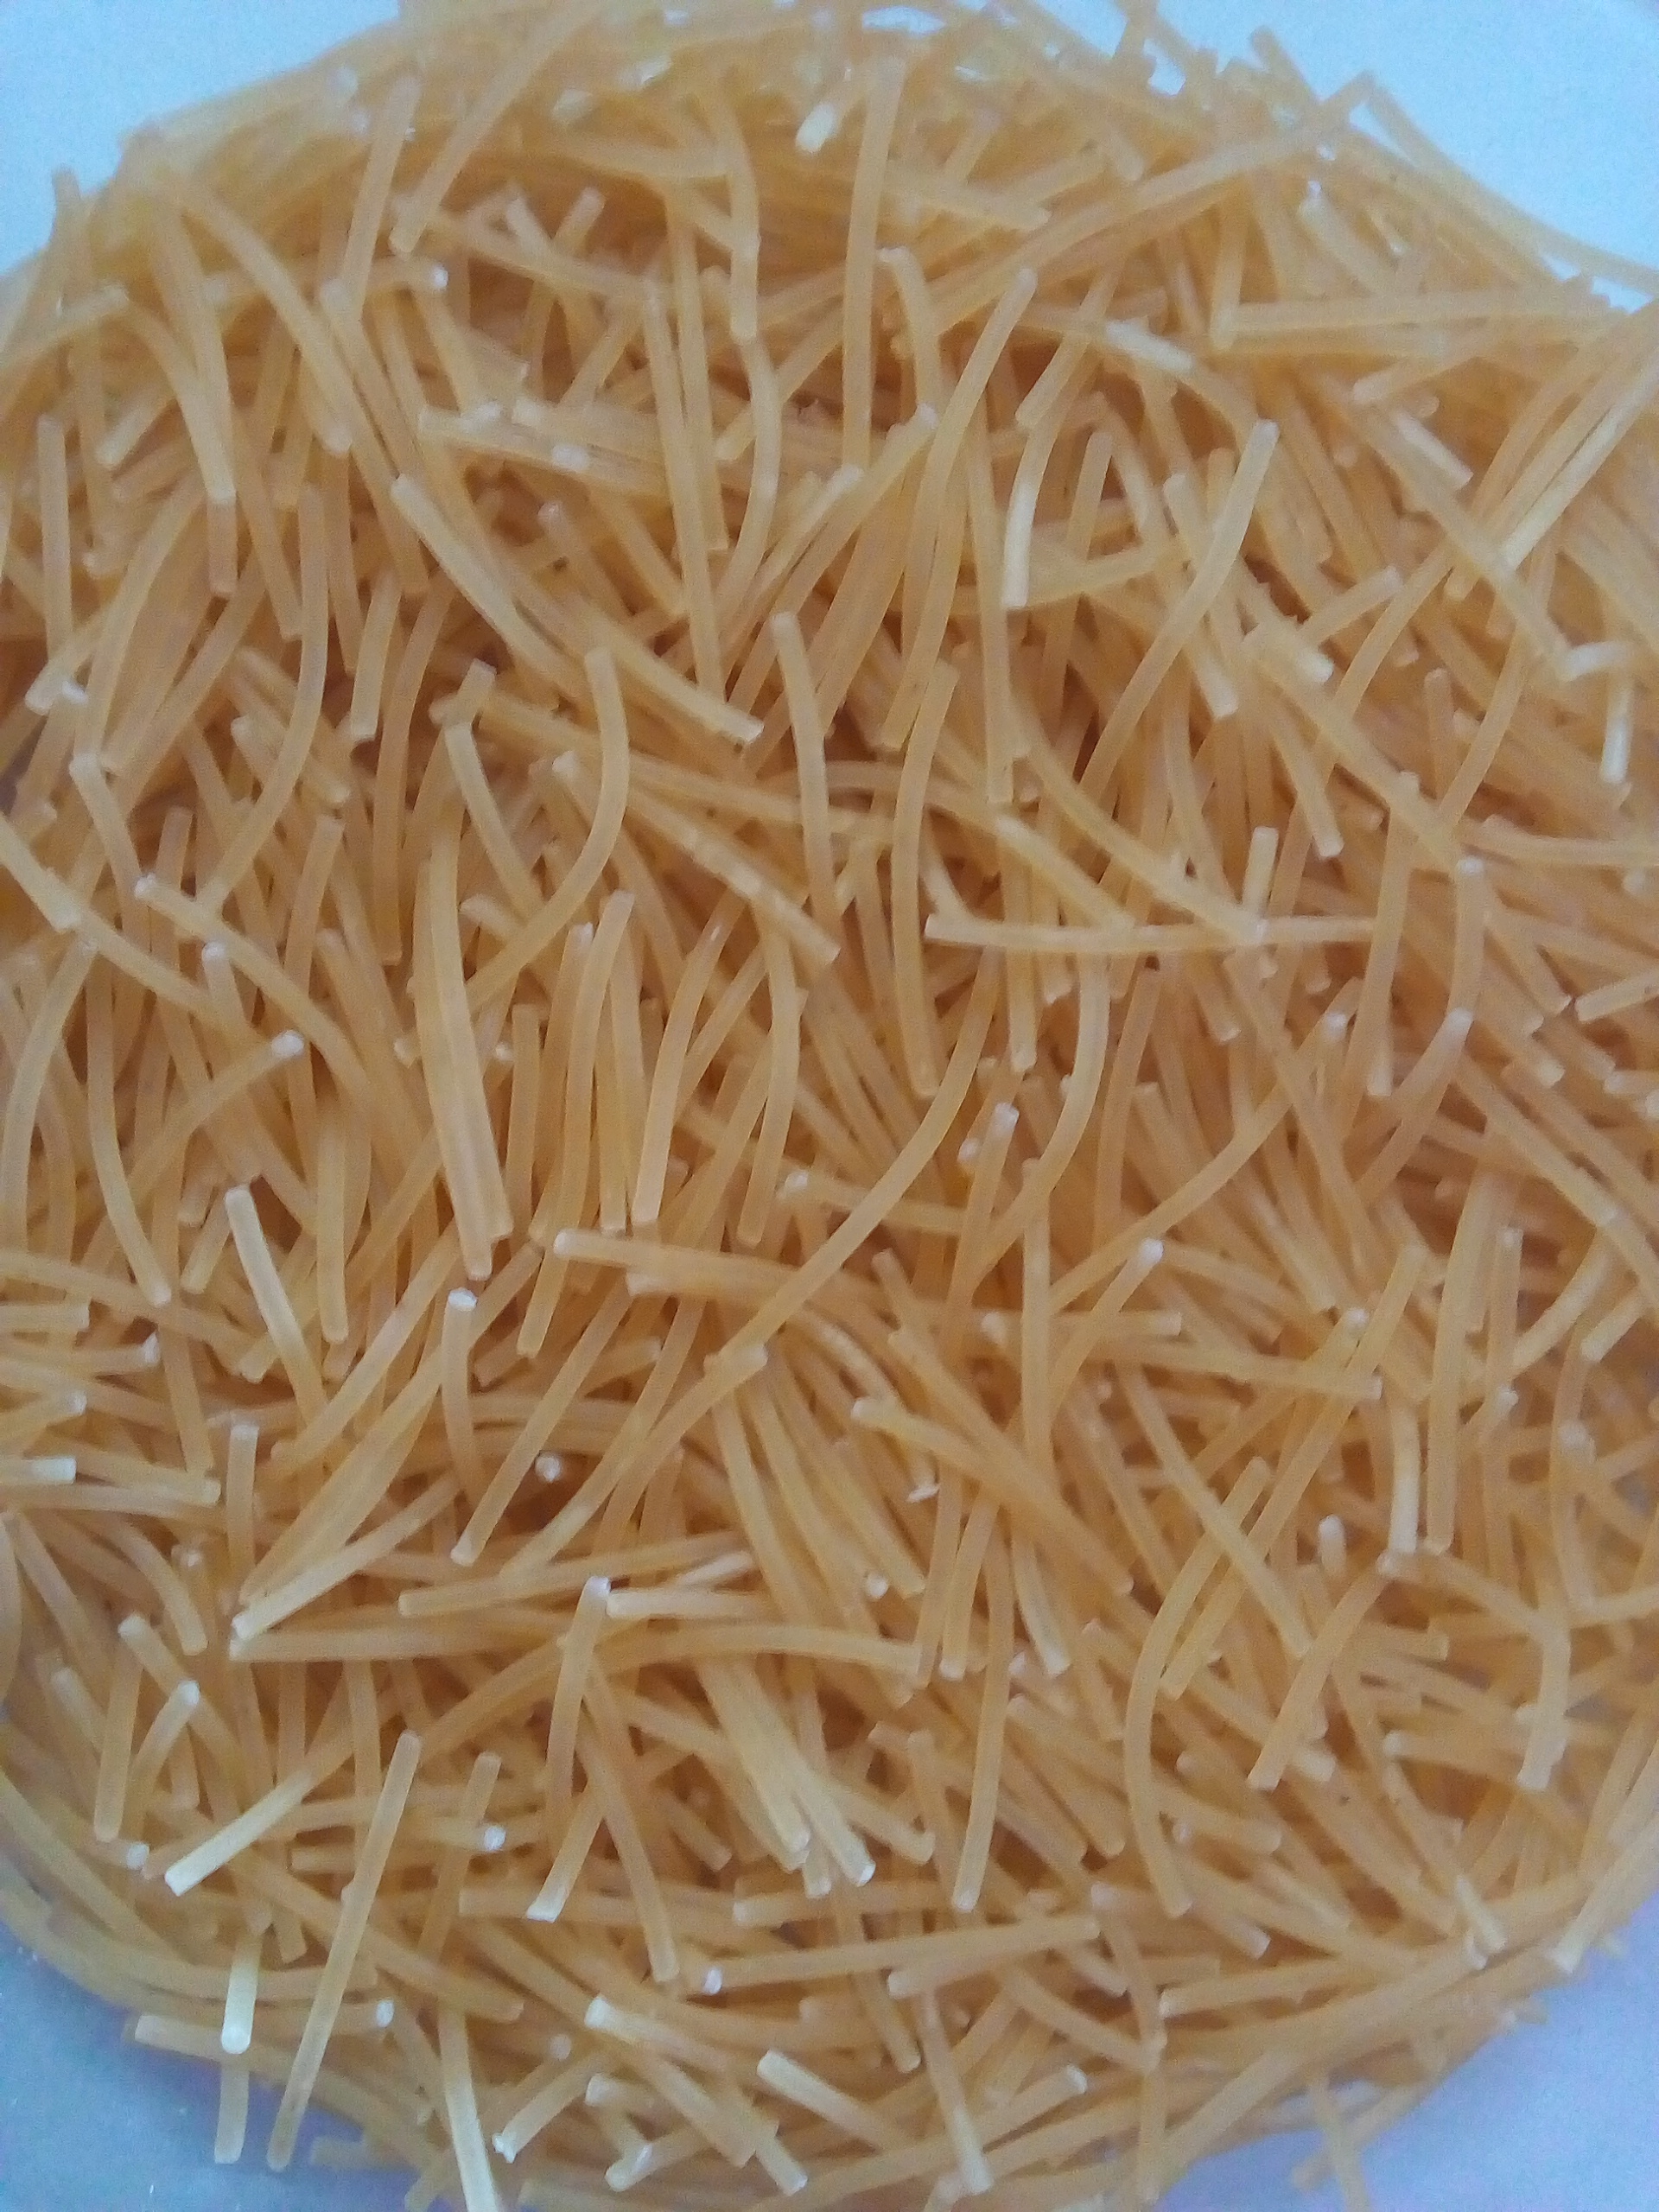
Rice seed variety: Unknown